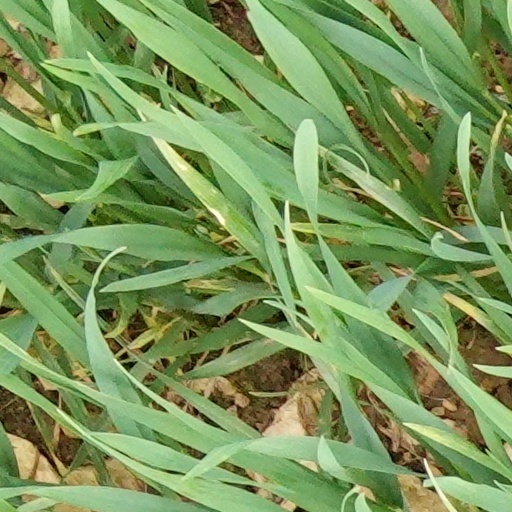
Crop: wheat